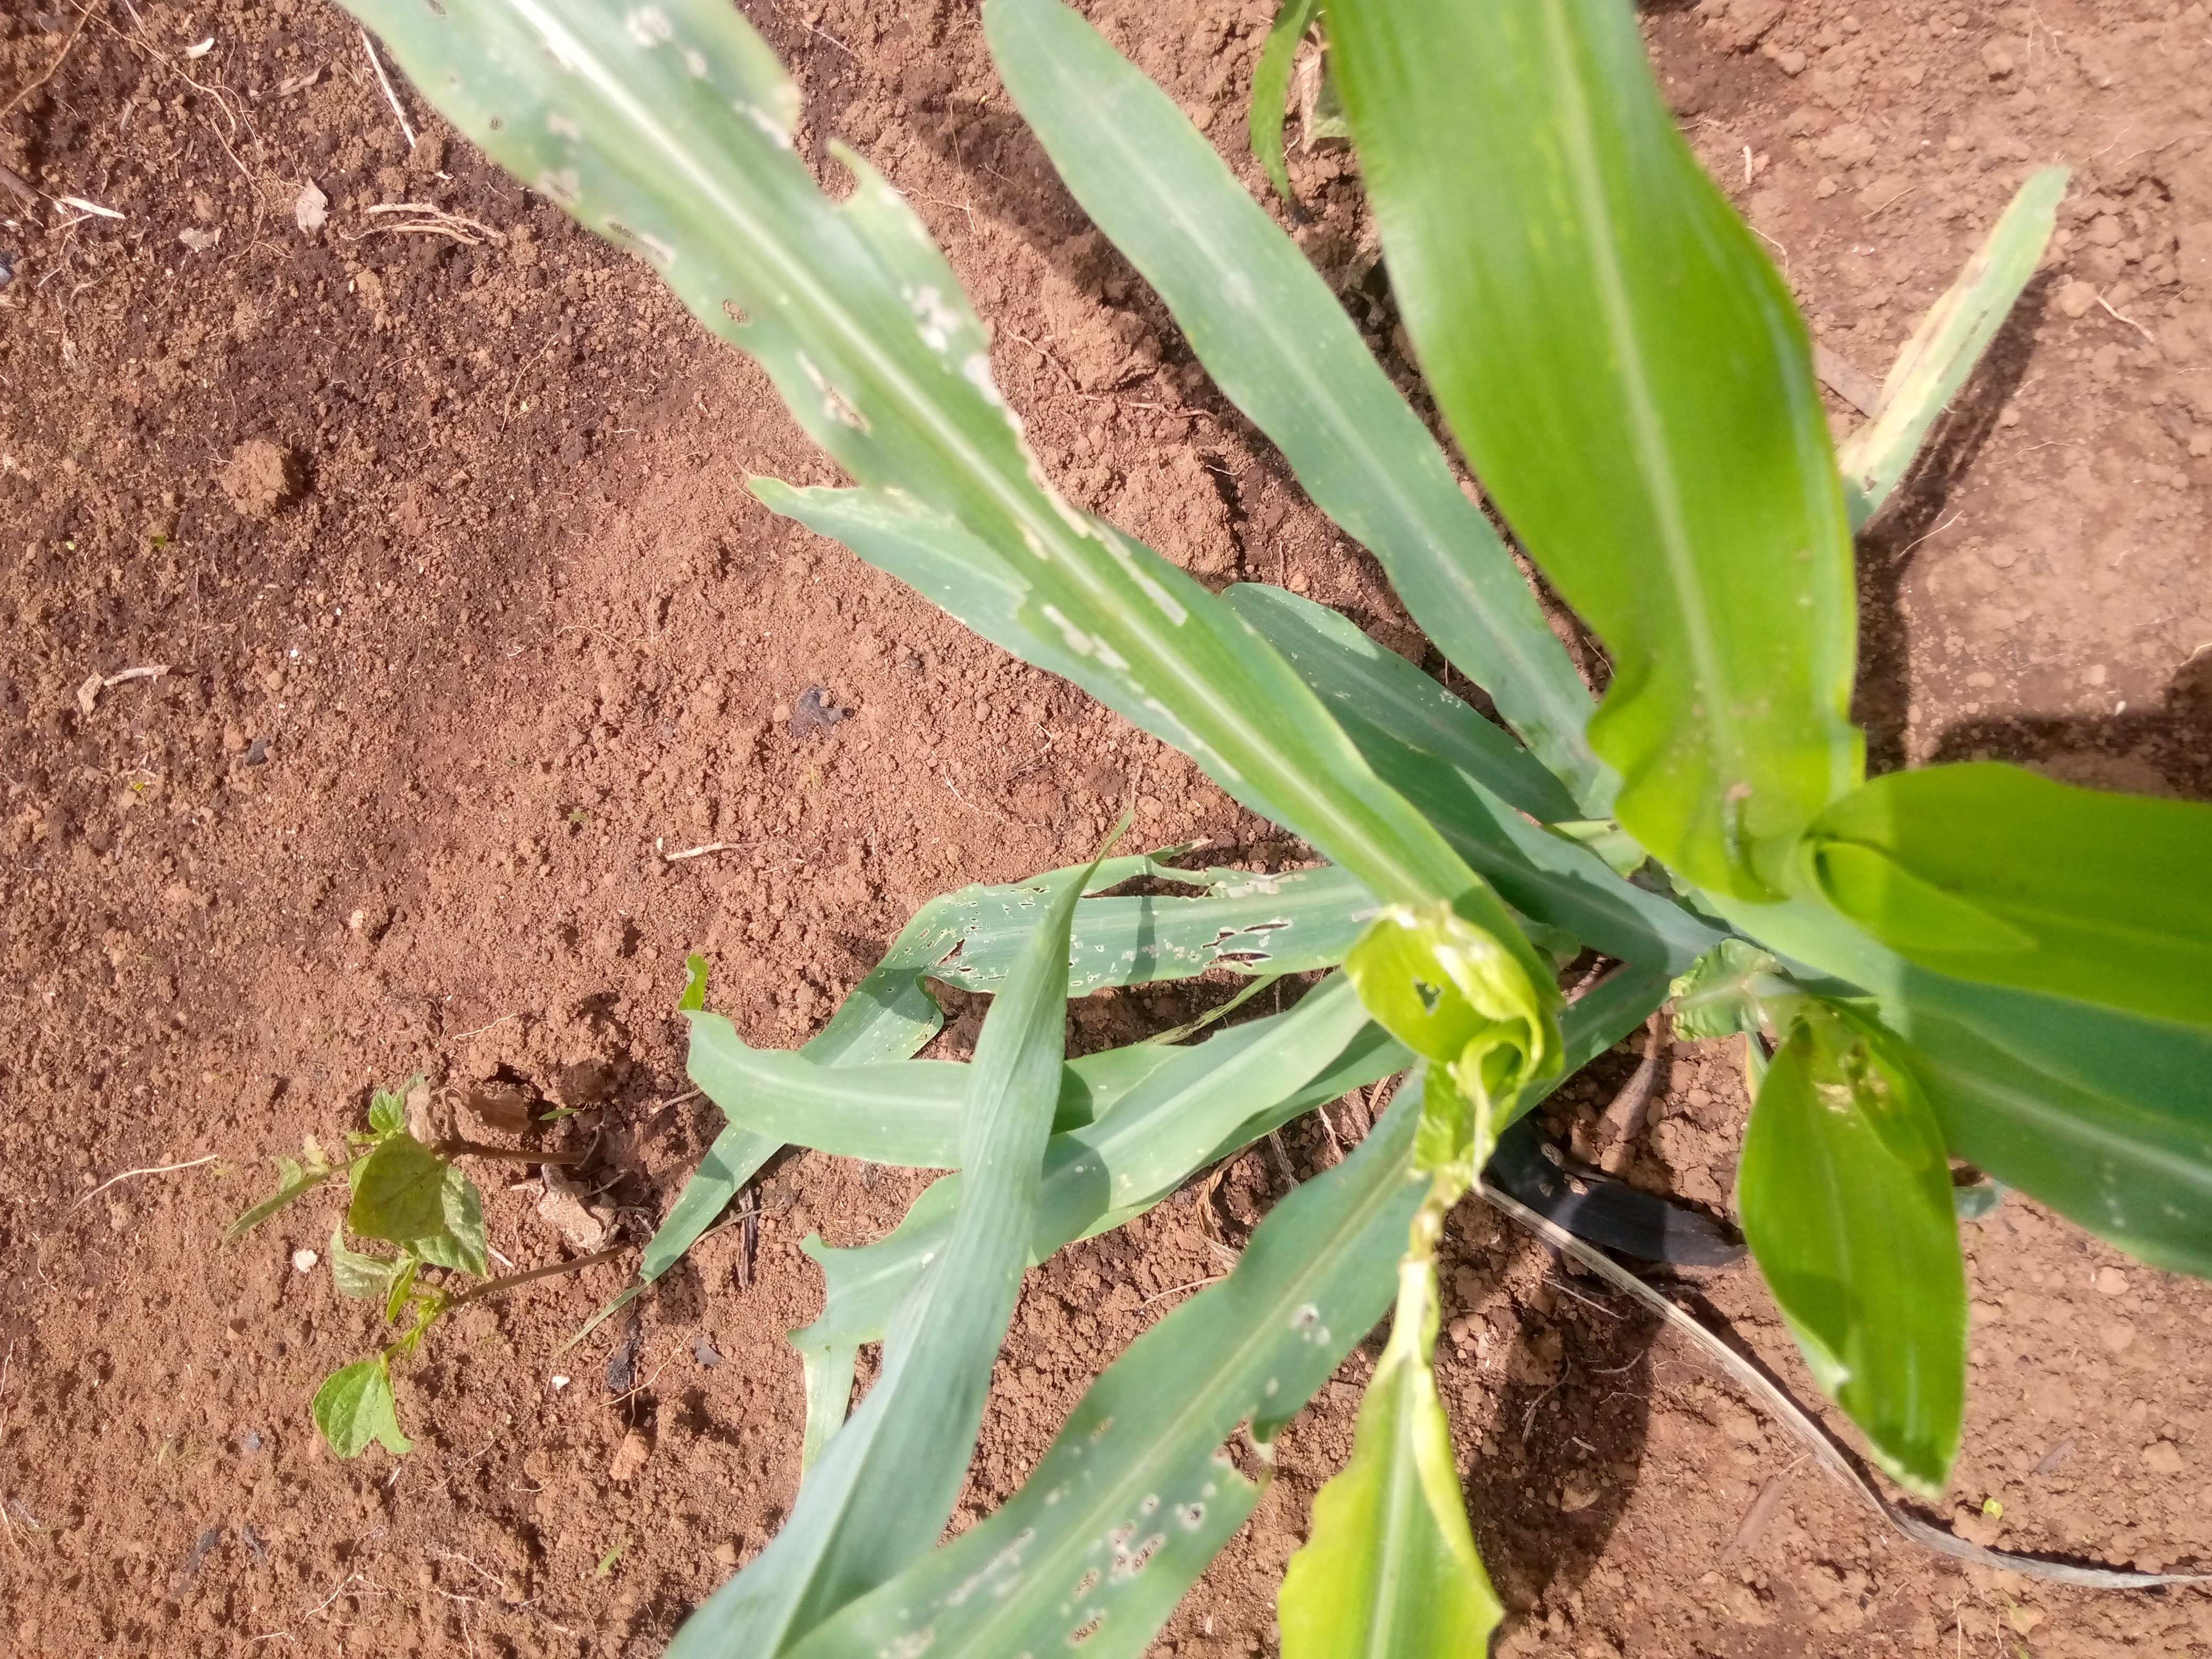
Label: spodoptera_frugiperda